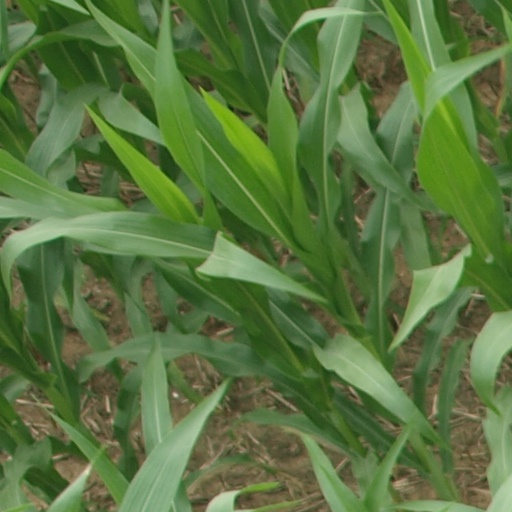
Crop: maize; corn